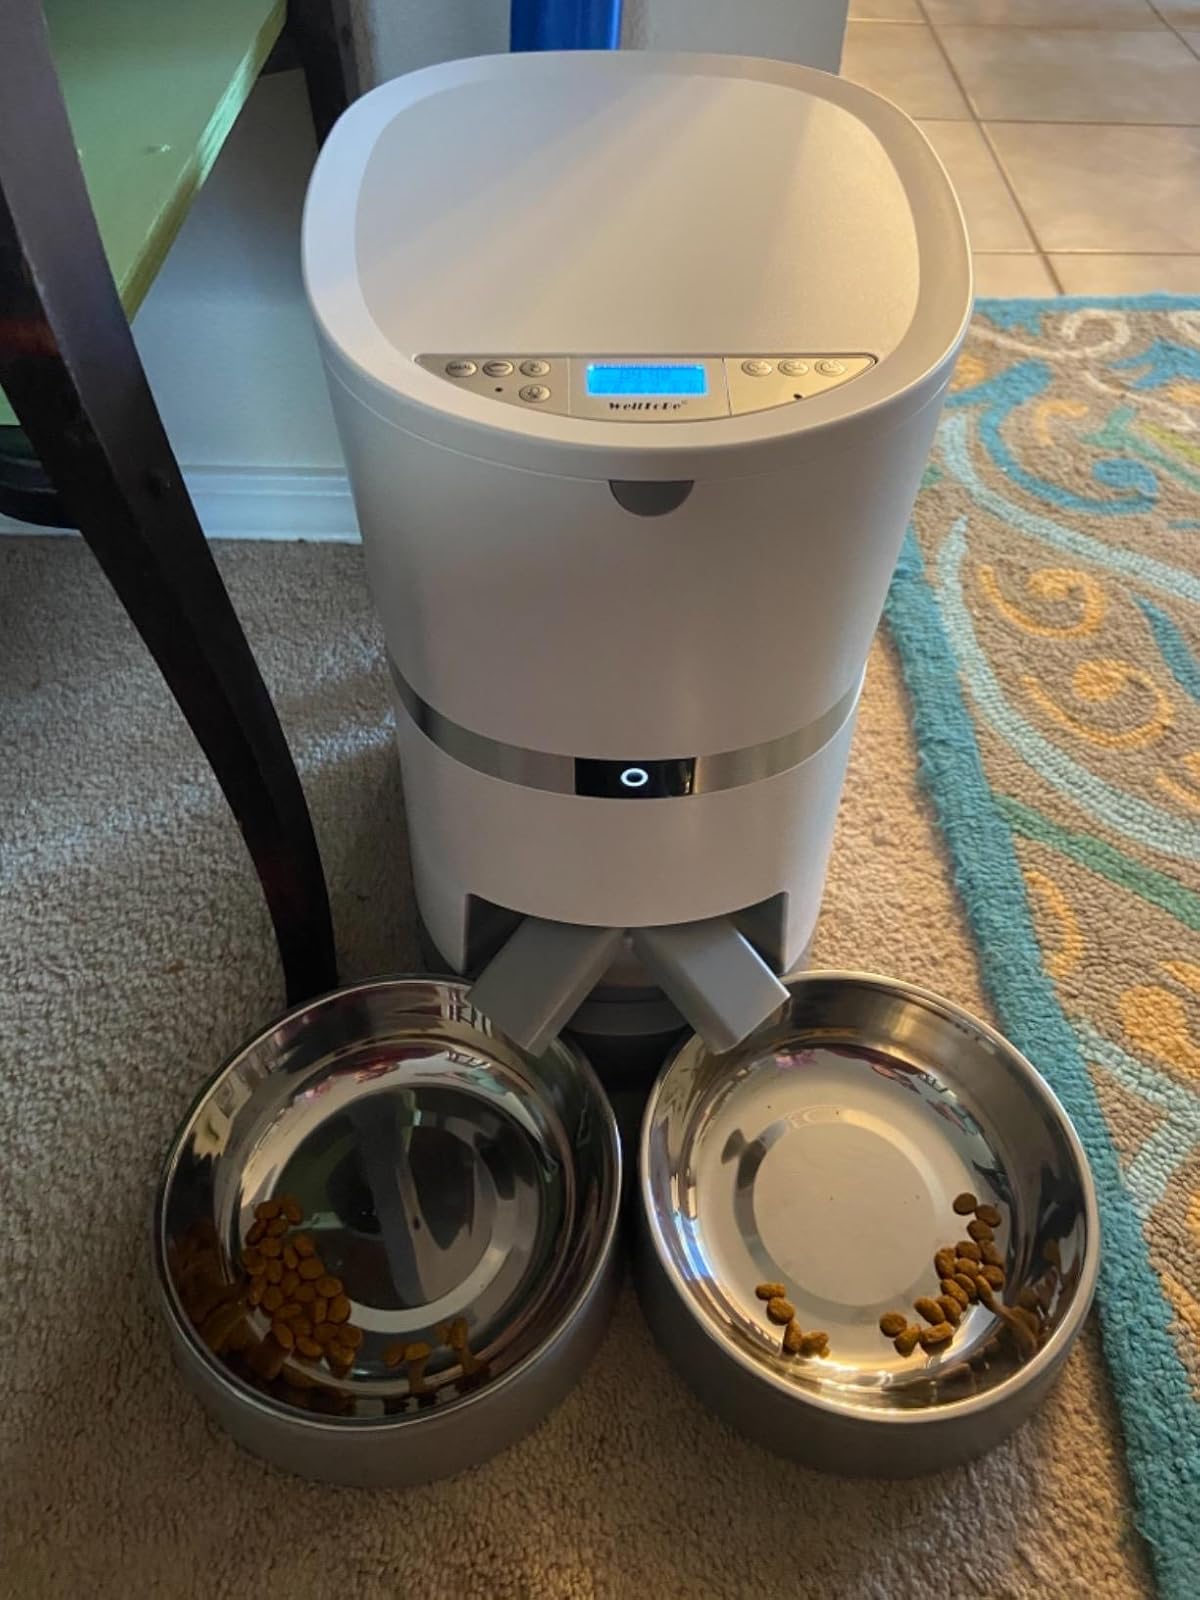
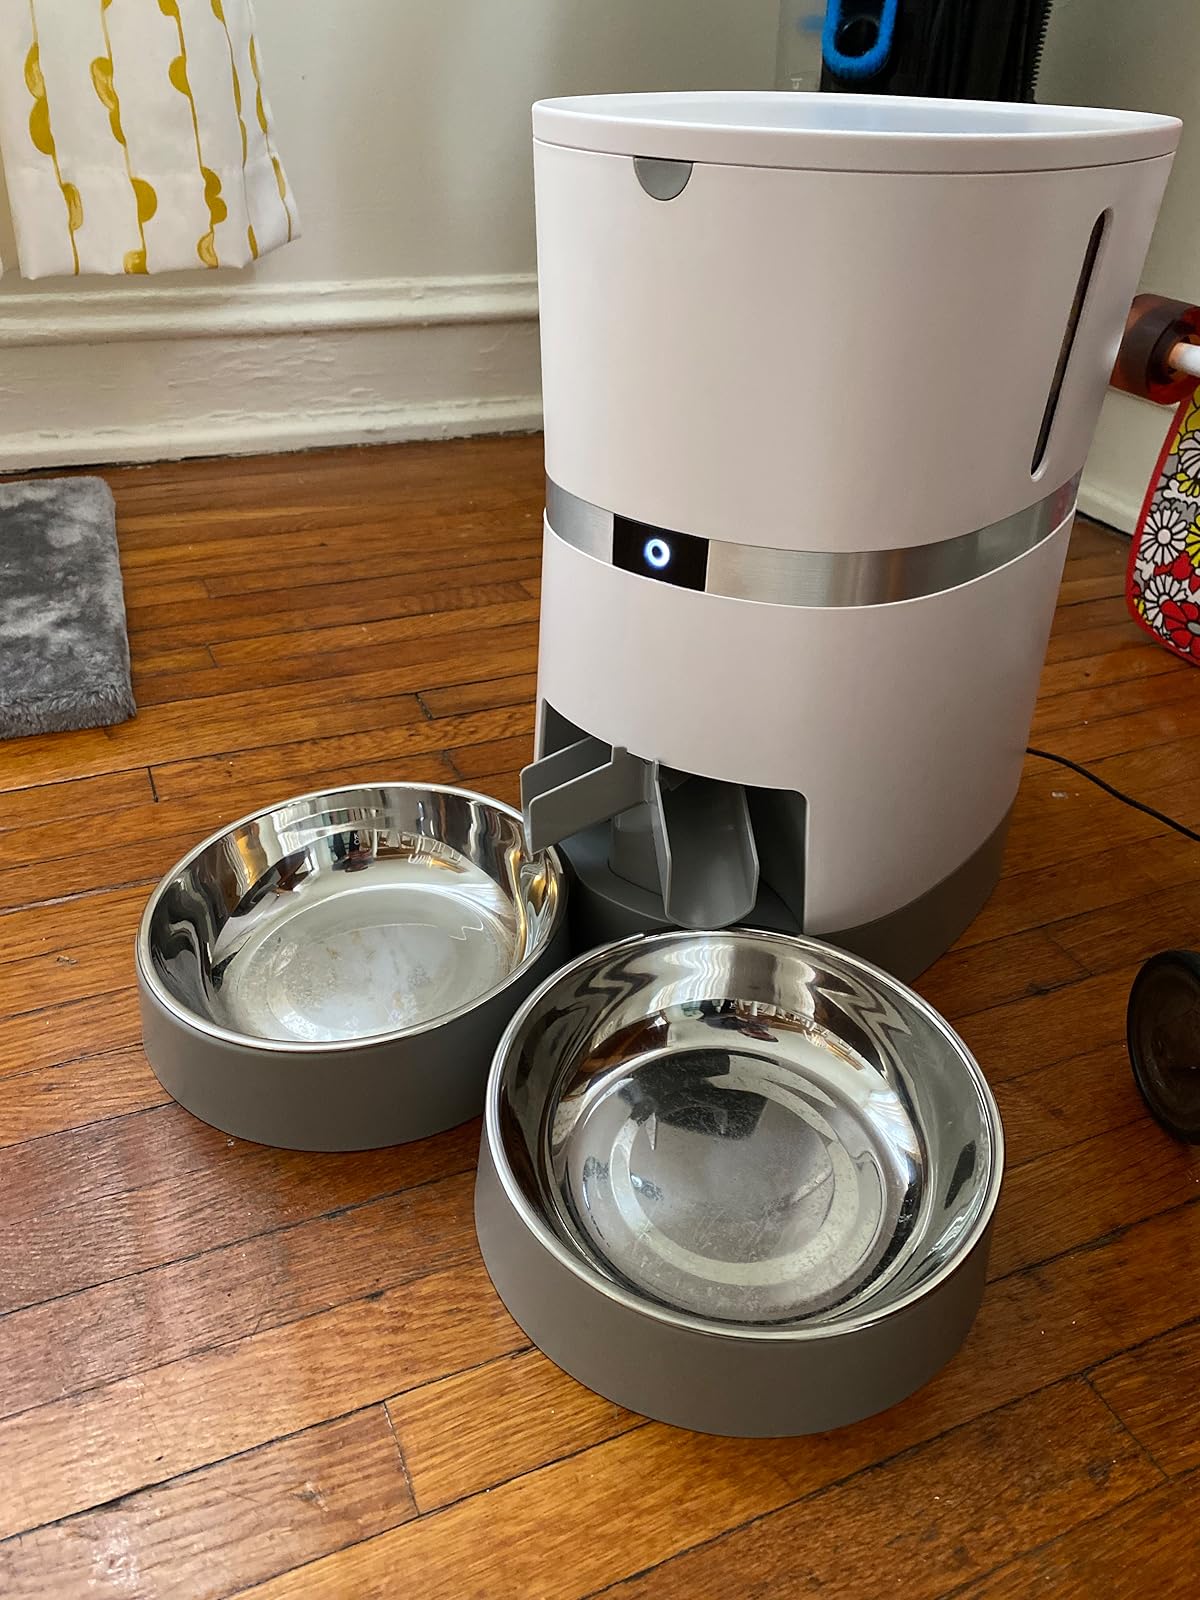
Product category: items_feeder
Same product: yes